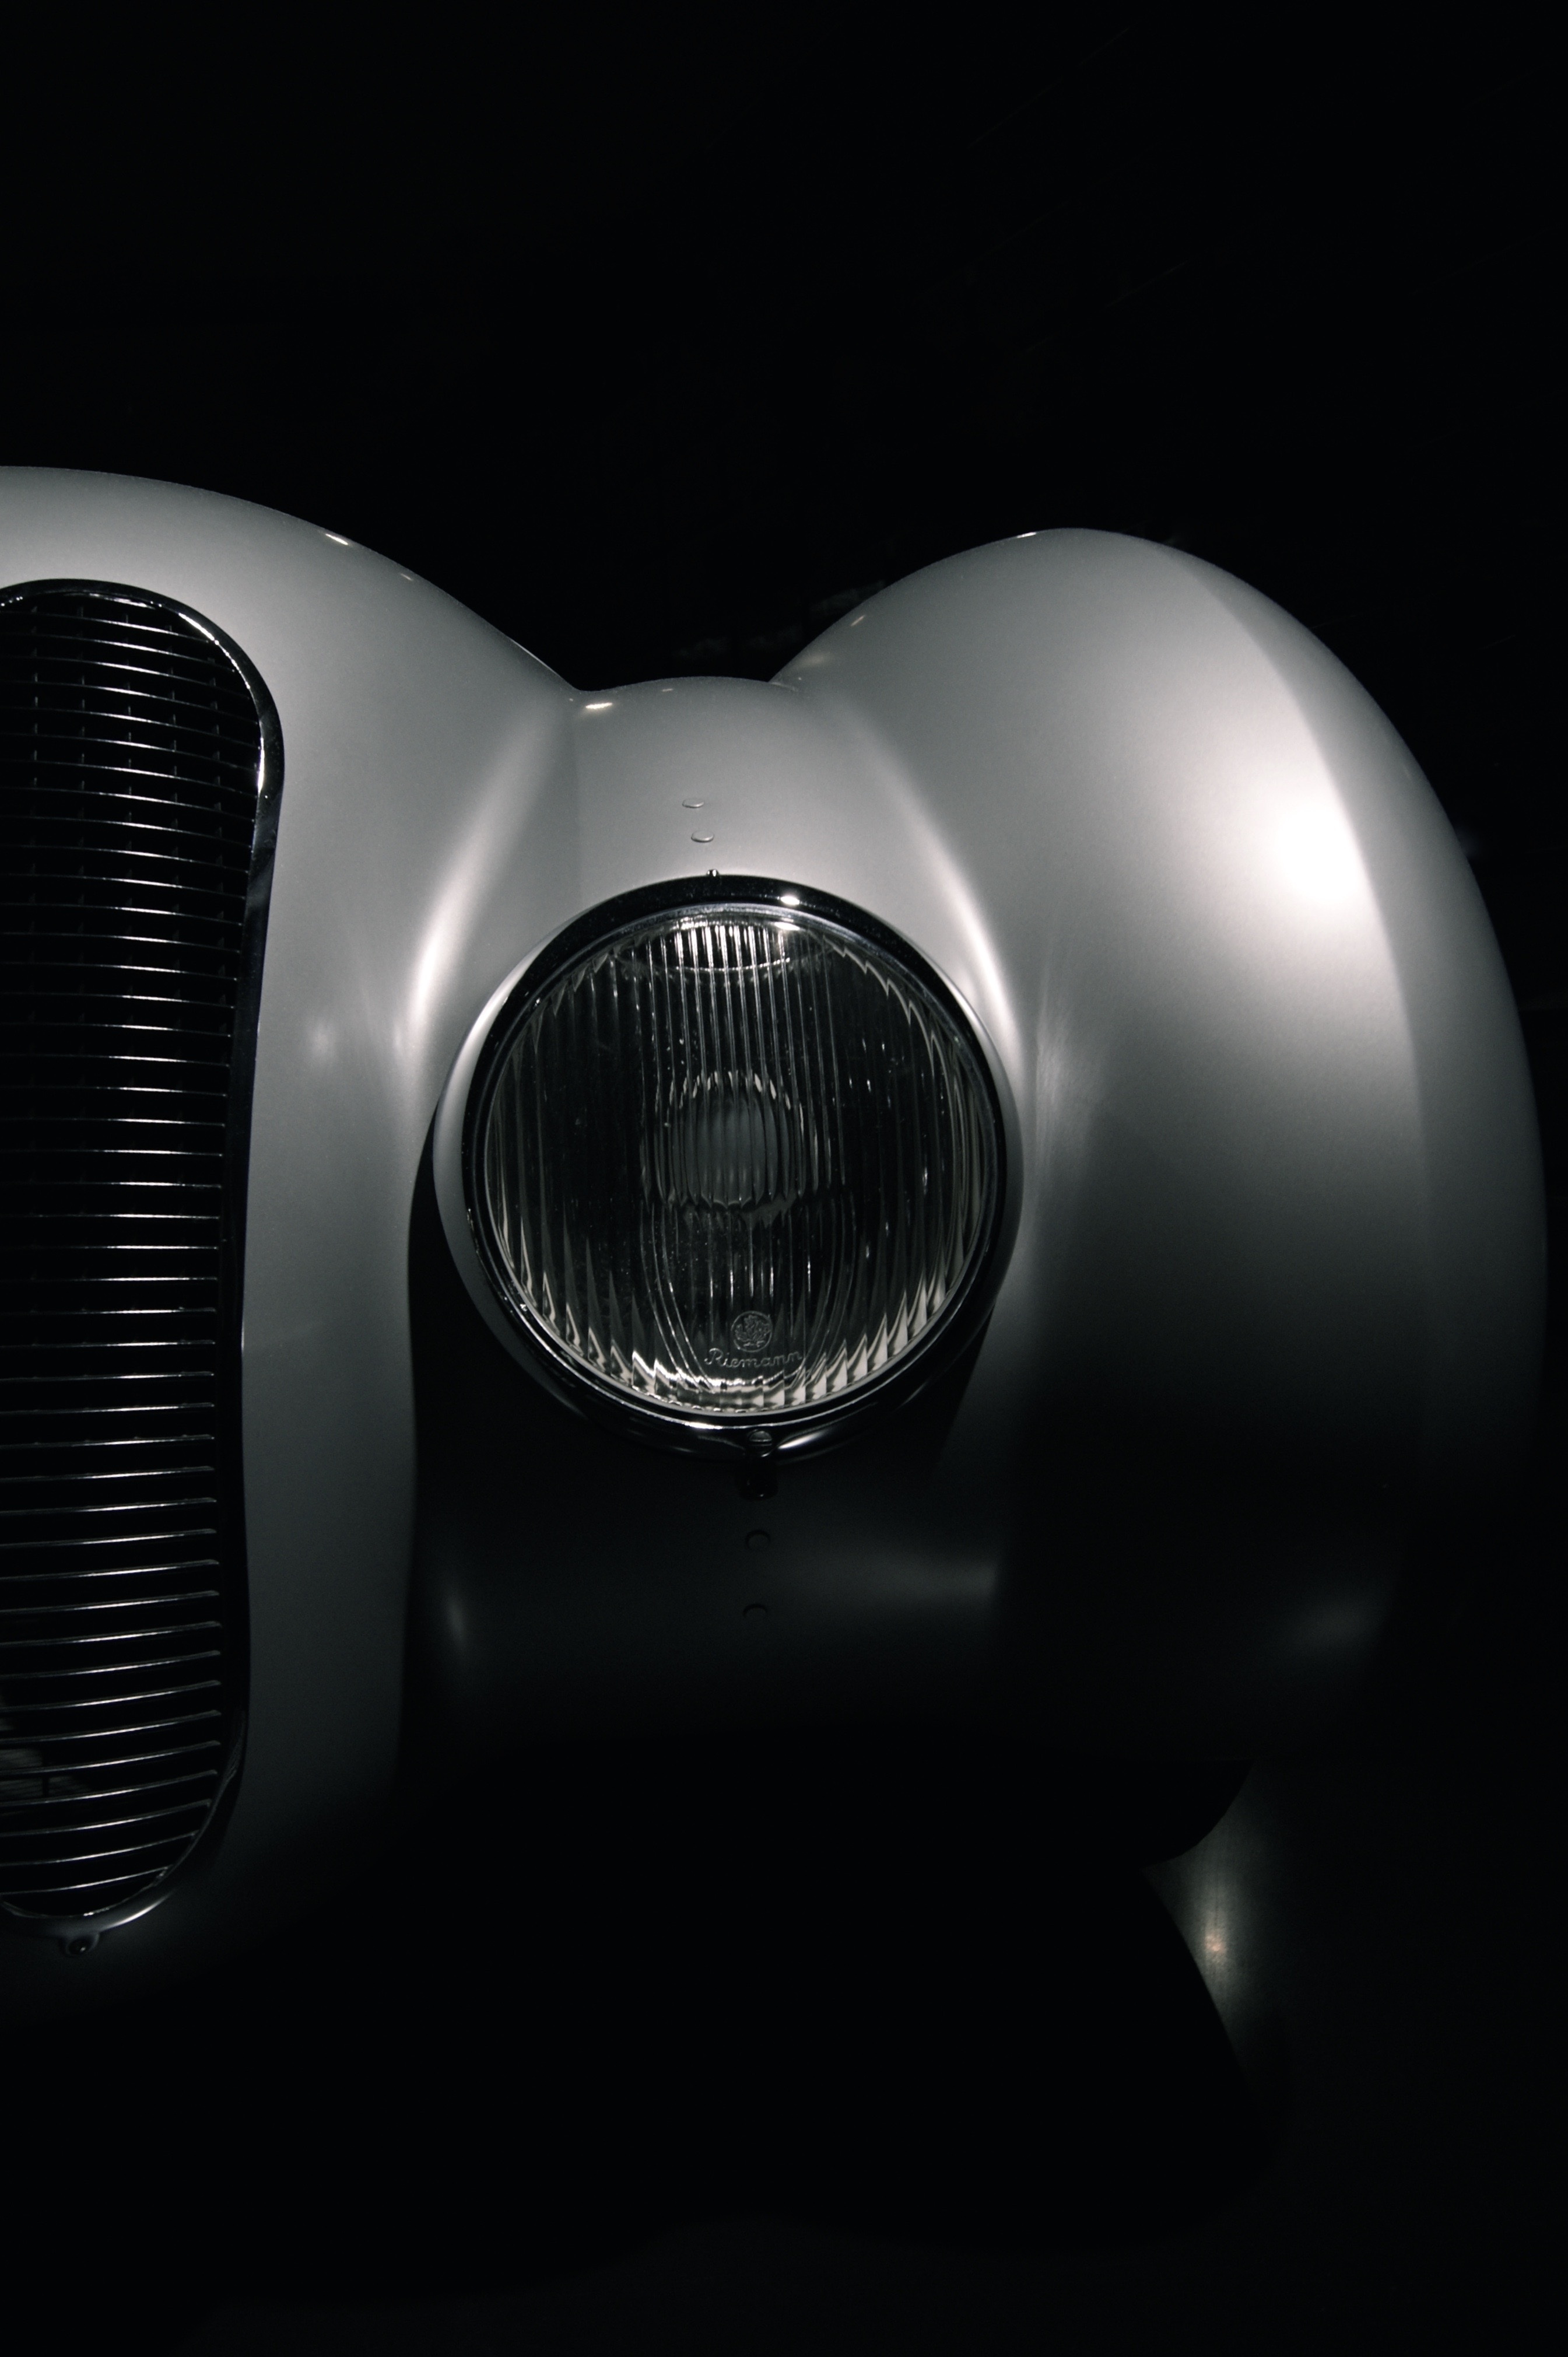
light, black and white, car, retro, vehicle, auto, gray, machine, black, monochrome, supercar, monochrome photography, automotive design, servais